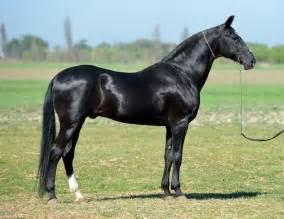
horse